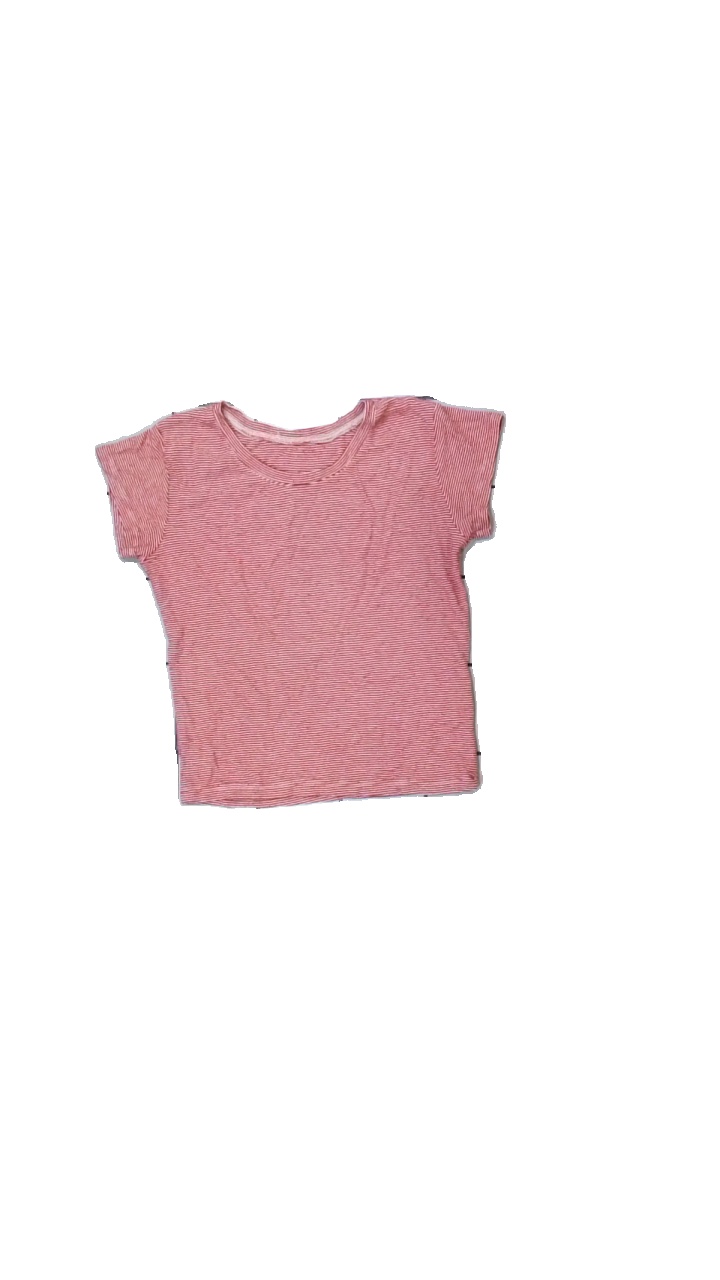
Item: T-shirt (Ladies)
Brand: Missing
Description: randig t-shirt
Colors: Red, White
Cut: Regular
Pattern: Striped
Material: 100% viscose
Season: All
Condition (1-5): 5
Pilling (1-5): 5
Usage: Reuse
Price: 50-100